Stationmaster's House

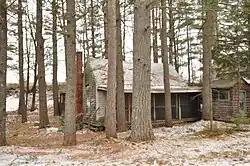

The Stationmaster's House is a historic house on Jaquith Road in Harrisville, New Hampshire. Built in 1896, it is one of the few surviving elements of the town's historic railroad infrastructure. The house was listed on the National Register of Historic Places in 1988.